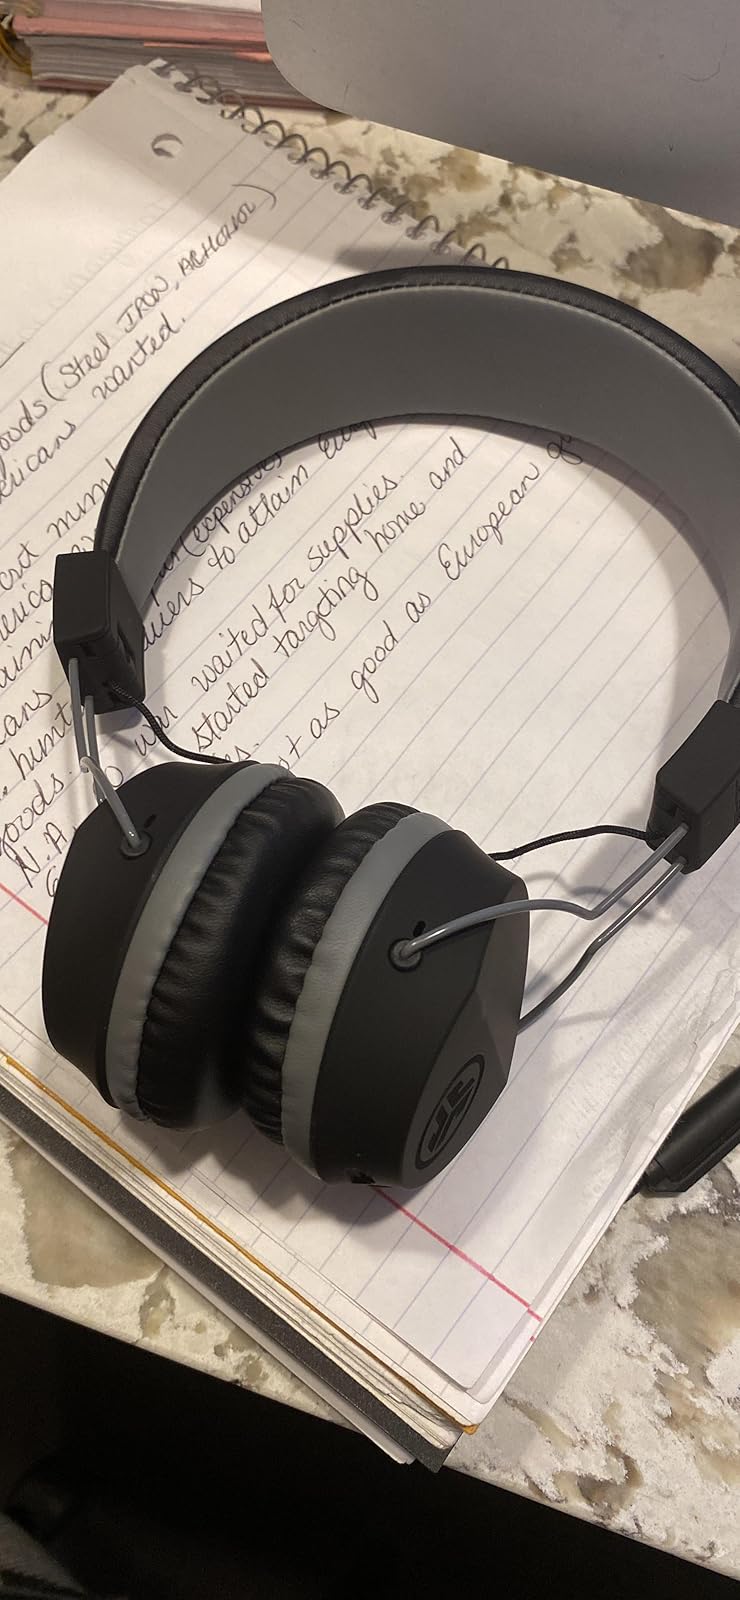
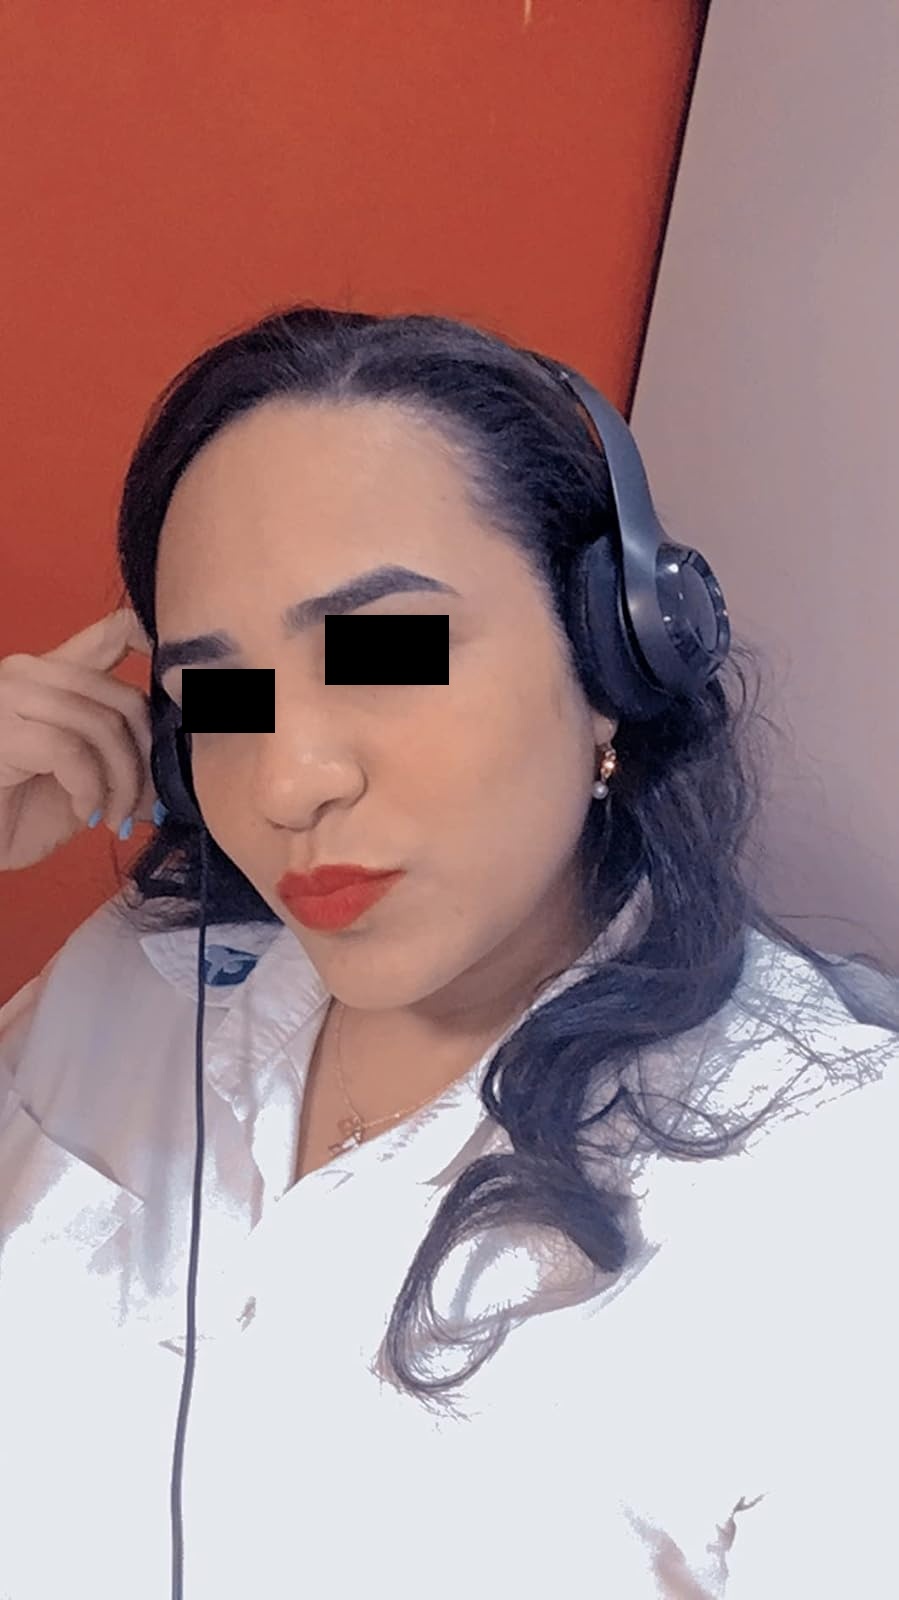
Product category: headphones
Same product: no